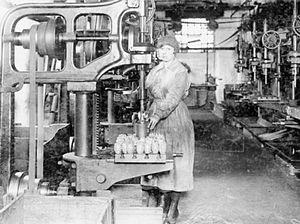
L'armée britannique durant la Première Guerre mondiale a eu à combattre de manière la plus importante et la plus coûteuse de sa longue histoire. Au début du conflit, ses combattants étaient exclusivement composés de volontaires jusqu'à 1916, contrairement aux armées française et allemande composées surtout de conscrits. De plus, l'armée britannique était considérablement moins nombreuse que ces deux dernières.
La Mills Bomb est une grenade à fragmentation britannique. Il s'agit de la grenade défensive standard de l'armée britannique, de la fin de 1915 à 1972.